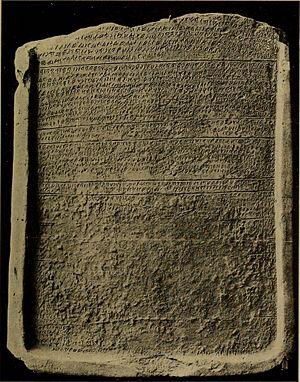
La tabula Capuana ou tavola capuana, est une tablette en terre cuite datant du Vᵉ siècle av. J.-C. contenant un texte en langue étrusque, découverte en 1898 dans la nécropole de Santa Maria Capua Vetere, en Campanie.